Deer Island (Mississippi)

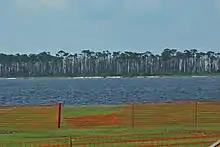
Deer Island as seen from Point Cadet

Deer Island is an island off the coast of Biloxi, Mississippi that was once part of the mainland and is not a barrier island. It is the closest island to the Mississippi Gulf Coast, and consists of approximately . In 2011, TITANTubes, sometimes referred to as geotubes, were utilized as low profile dune cores to protect the island.